Punching Henry

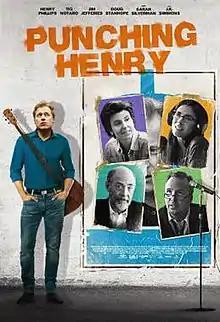
Theatrical release poster

Punching Henry is a 2016 American comedy film directed by Gregori Viens and written by Gregori Viens and Henry Phillips. It is a sequel to the 2009 film "Punching the Clown". The film stars Henry Phillips, Tig Notaro, Jim Jefferies, Doug Stanhope, Sarah Silverman and J. K. Simmons. The film was released on February 24, 2017, by Well Go USA Entertainment.